Cathedral of St. John the Evangelist (Milwaukee)

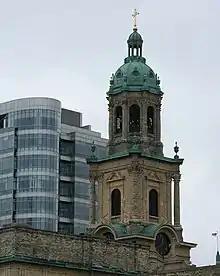
Cathedral steeple seen from the northeast

Archbishop John Henni purchased land for the cathedral in 1844. The cornerstone was laid on December 5, 1847, after nearly $30,000 was raised for construction. It was completed in 1852 and dedicated to John the Evangelist. The building was designed by architect Victor Schulte in the nineteenth-century "" (or "pigtail" style) and built using Cream City brick, a distinct light colored brick found locally. Schulte designed two other Milwaukee churches in the same style: St. Mary's on North Broadway and Holy Trinity at Walker's Point.